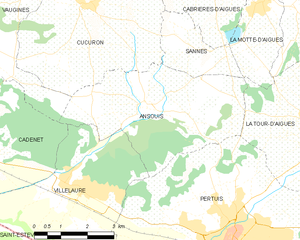
Carte des communes françaises Ansouis
Ansouis est une commune française située dans le département de Vaucluse, en région Provence-Alpes-Côte d'Azur.